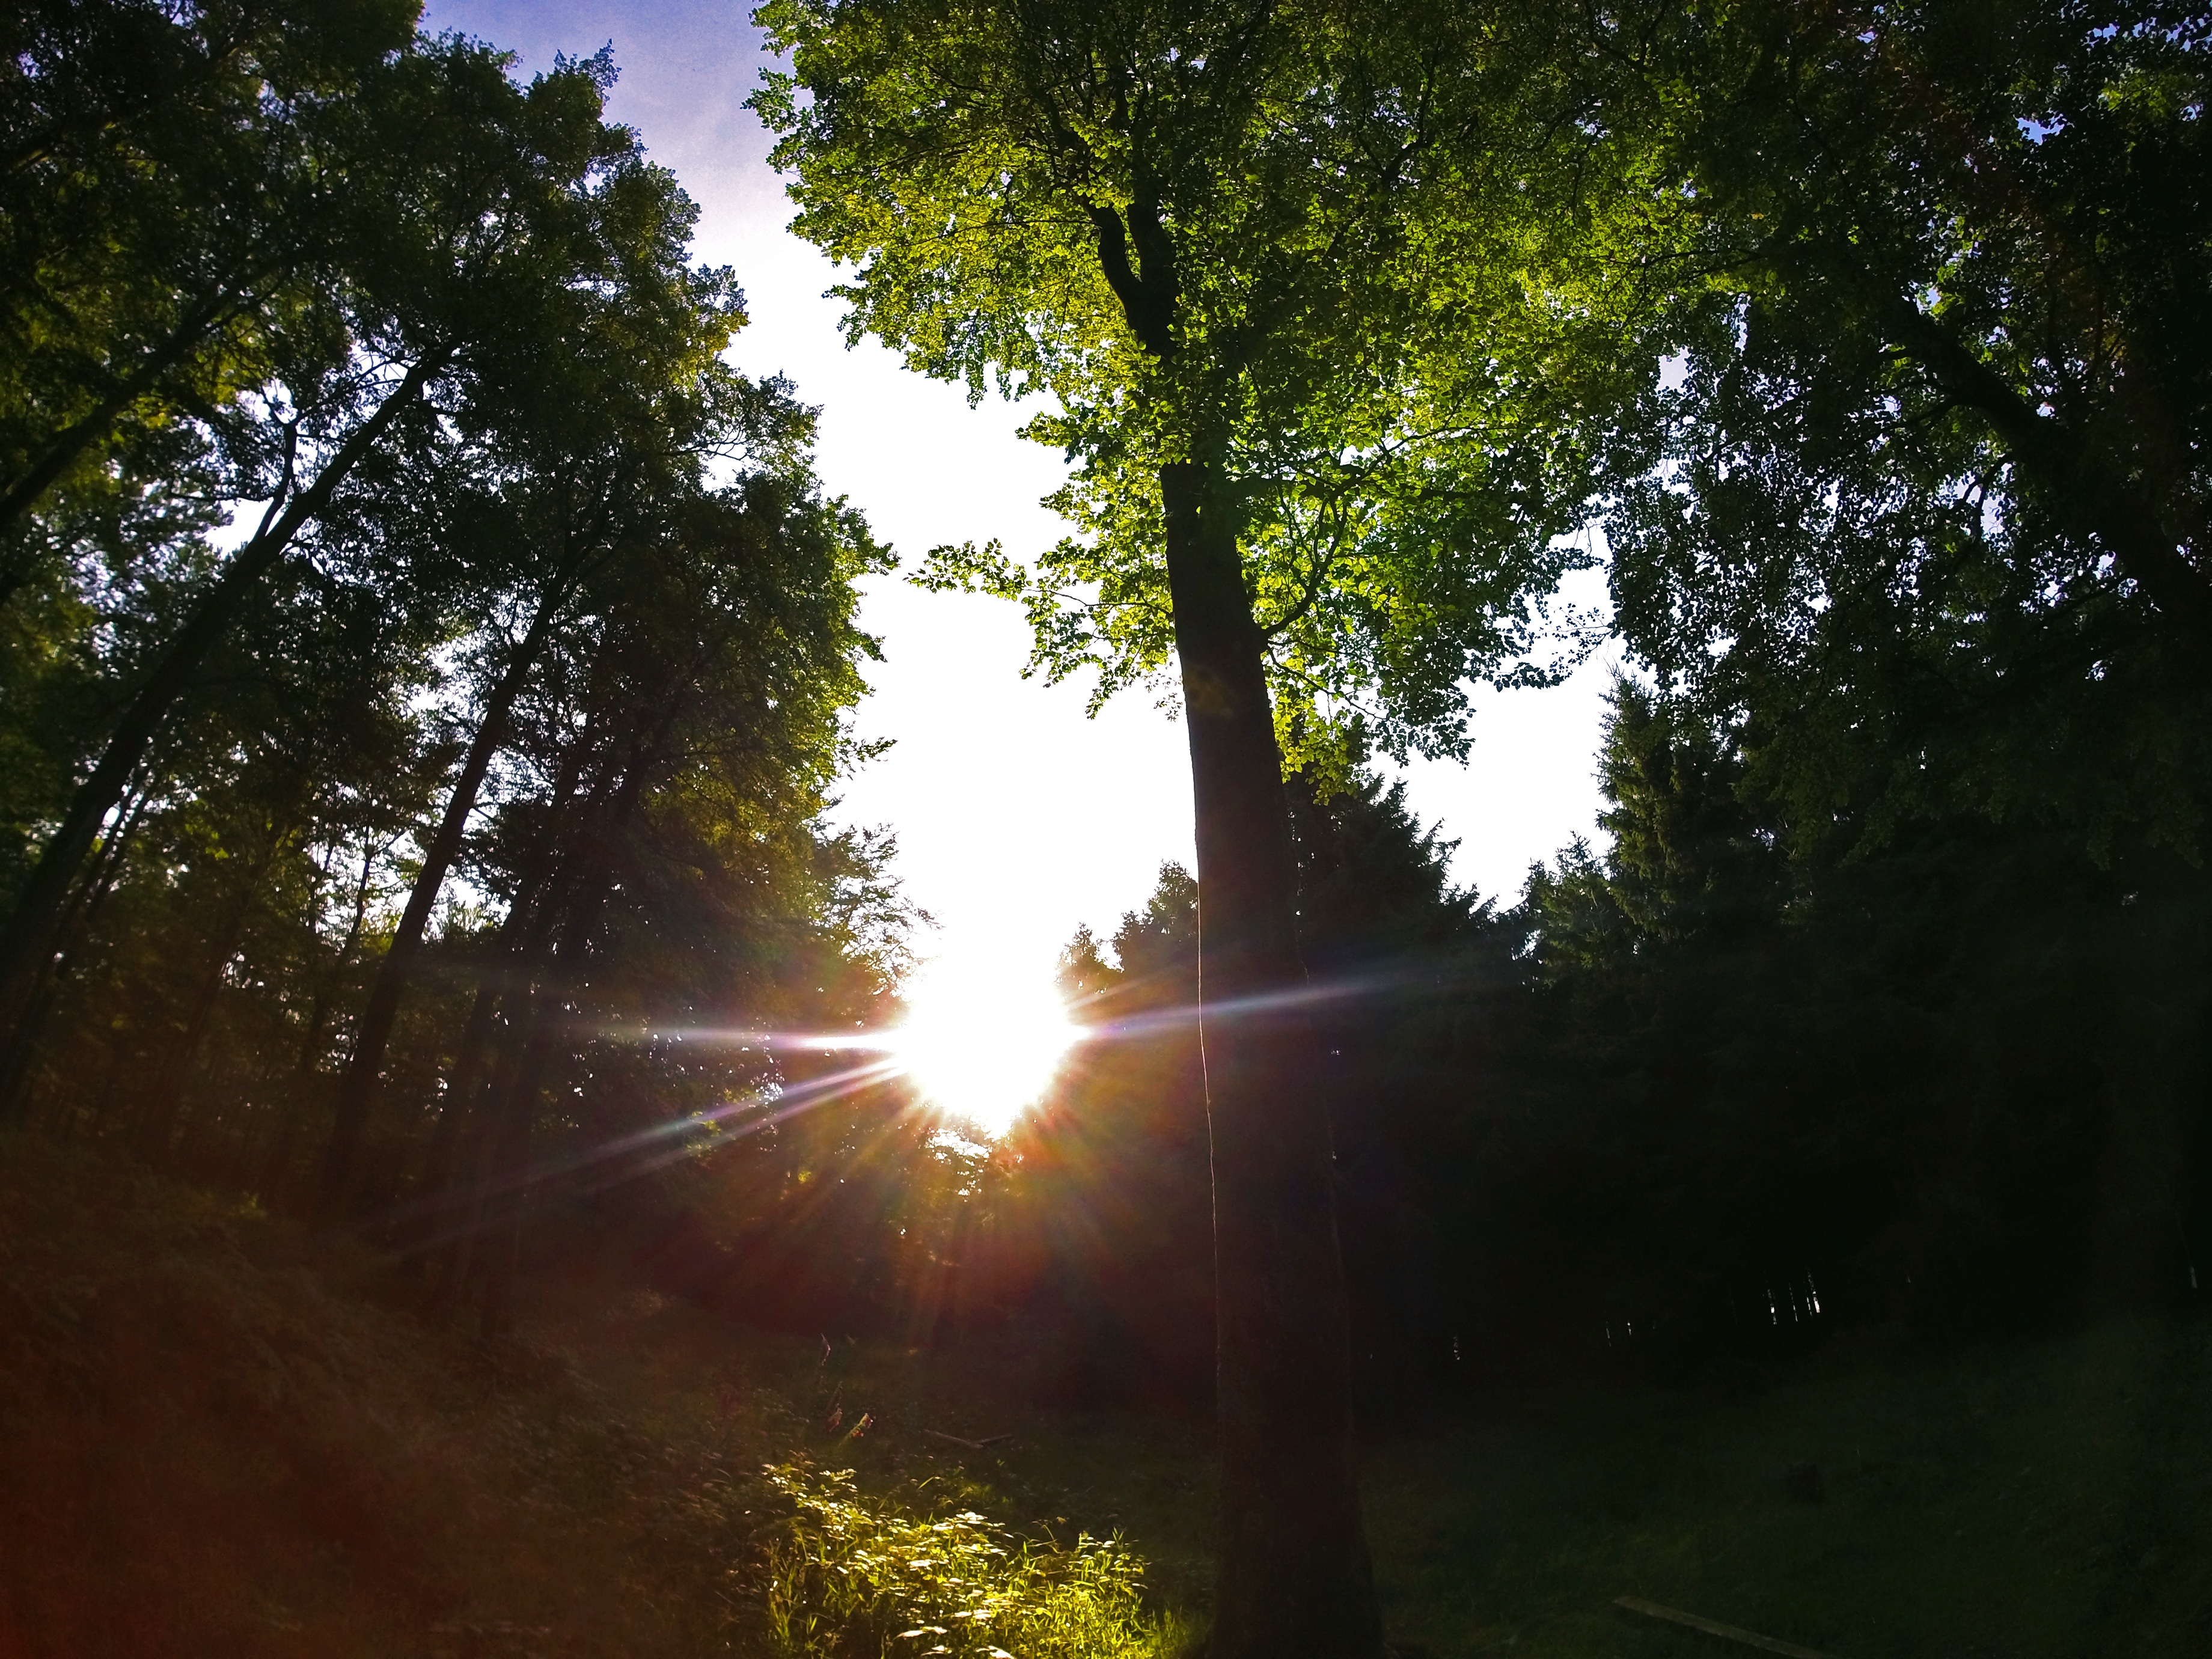
tree, nature, forest, grass, branch, mountain, light, plant, sky, sun, sunset, sunlight, morning, leaf, mystical, green, autumn, trees, woodland, silhouettes, habitat, setting, back light, rural area, sauerland, willingen, hochsauerland, atmospheric phenomenon, woody plant